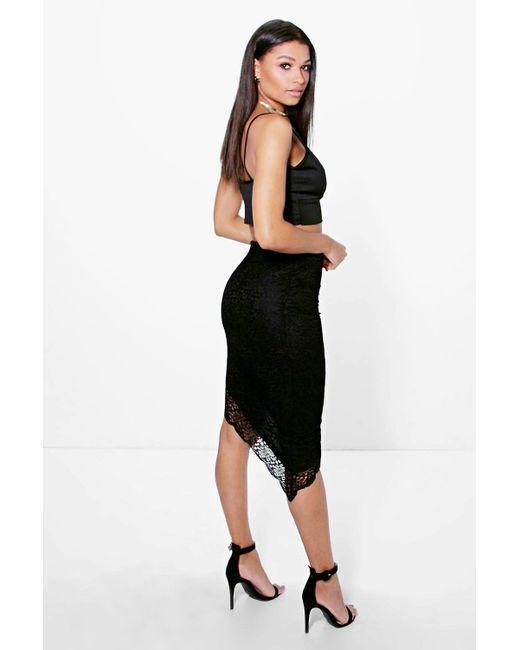
Sexy Frauen formaler Stretch-Hemd mit hoher Taille Spitzen-Minirock